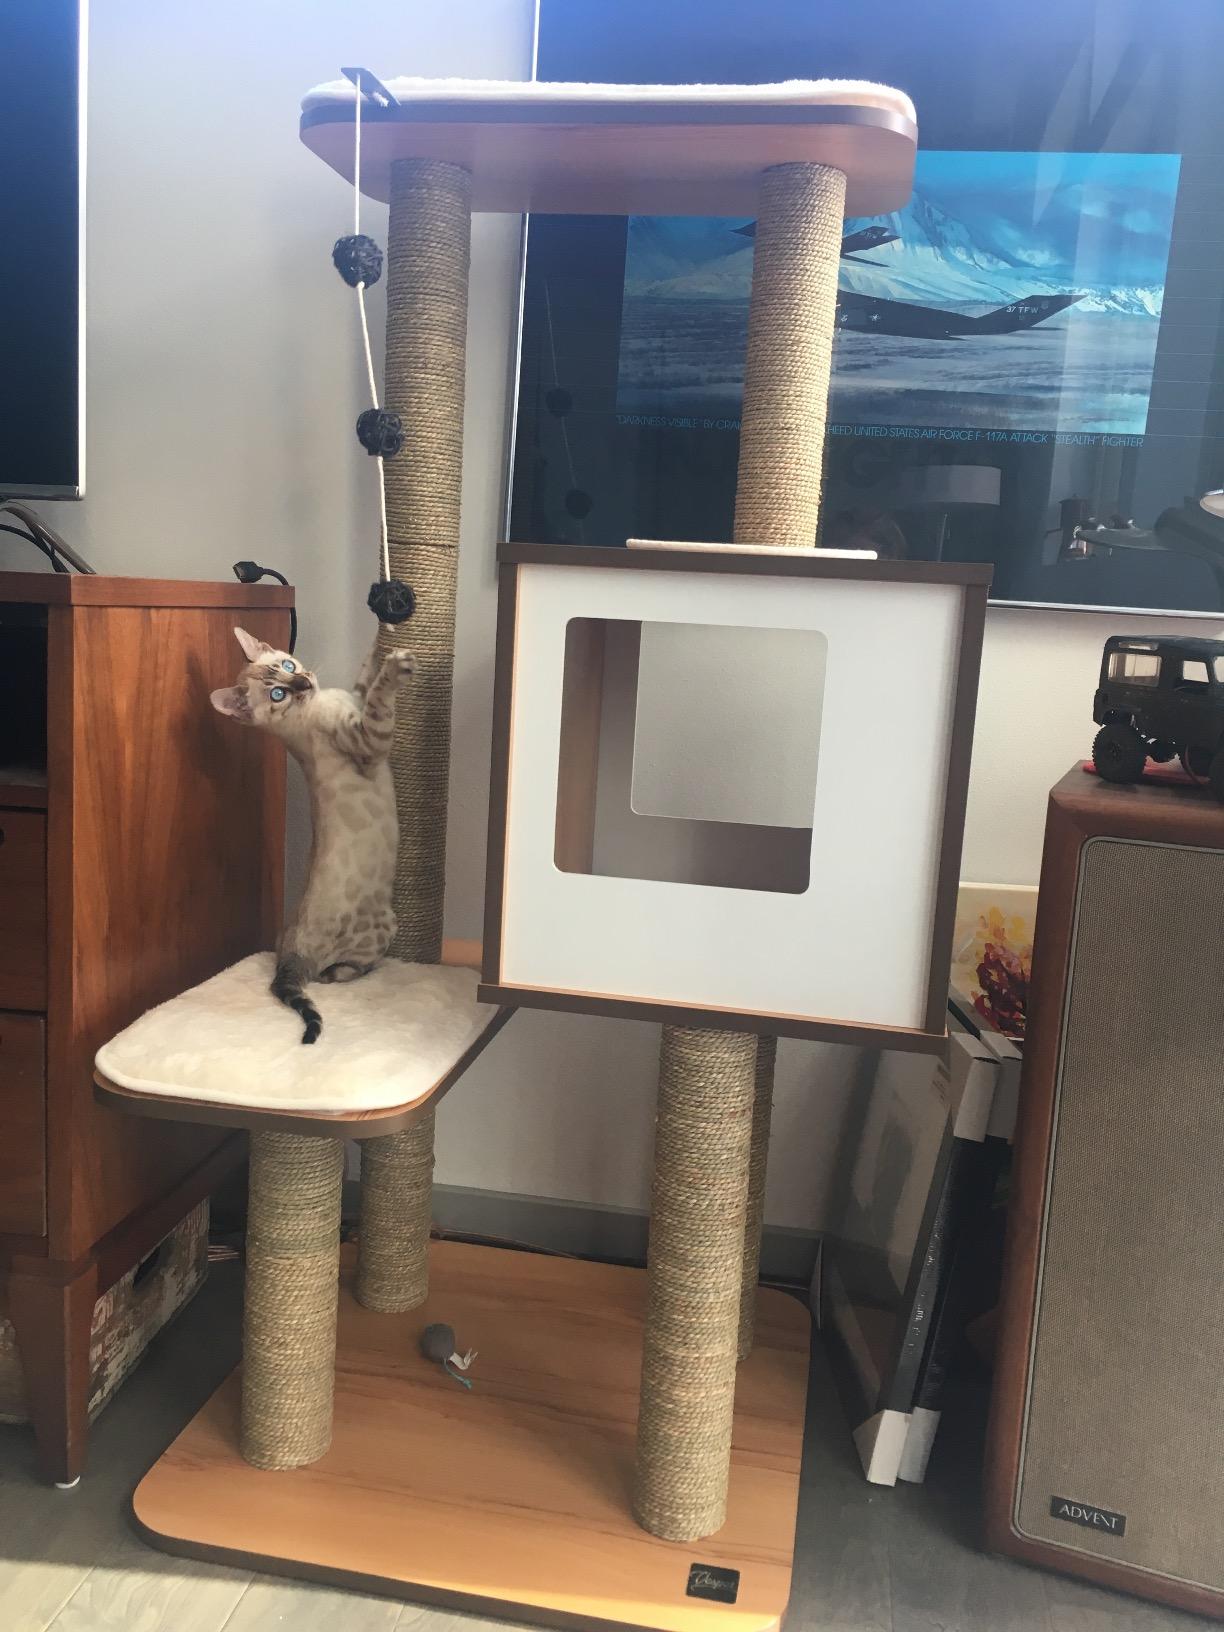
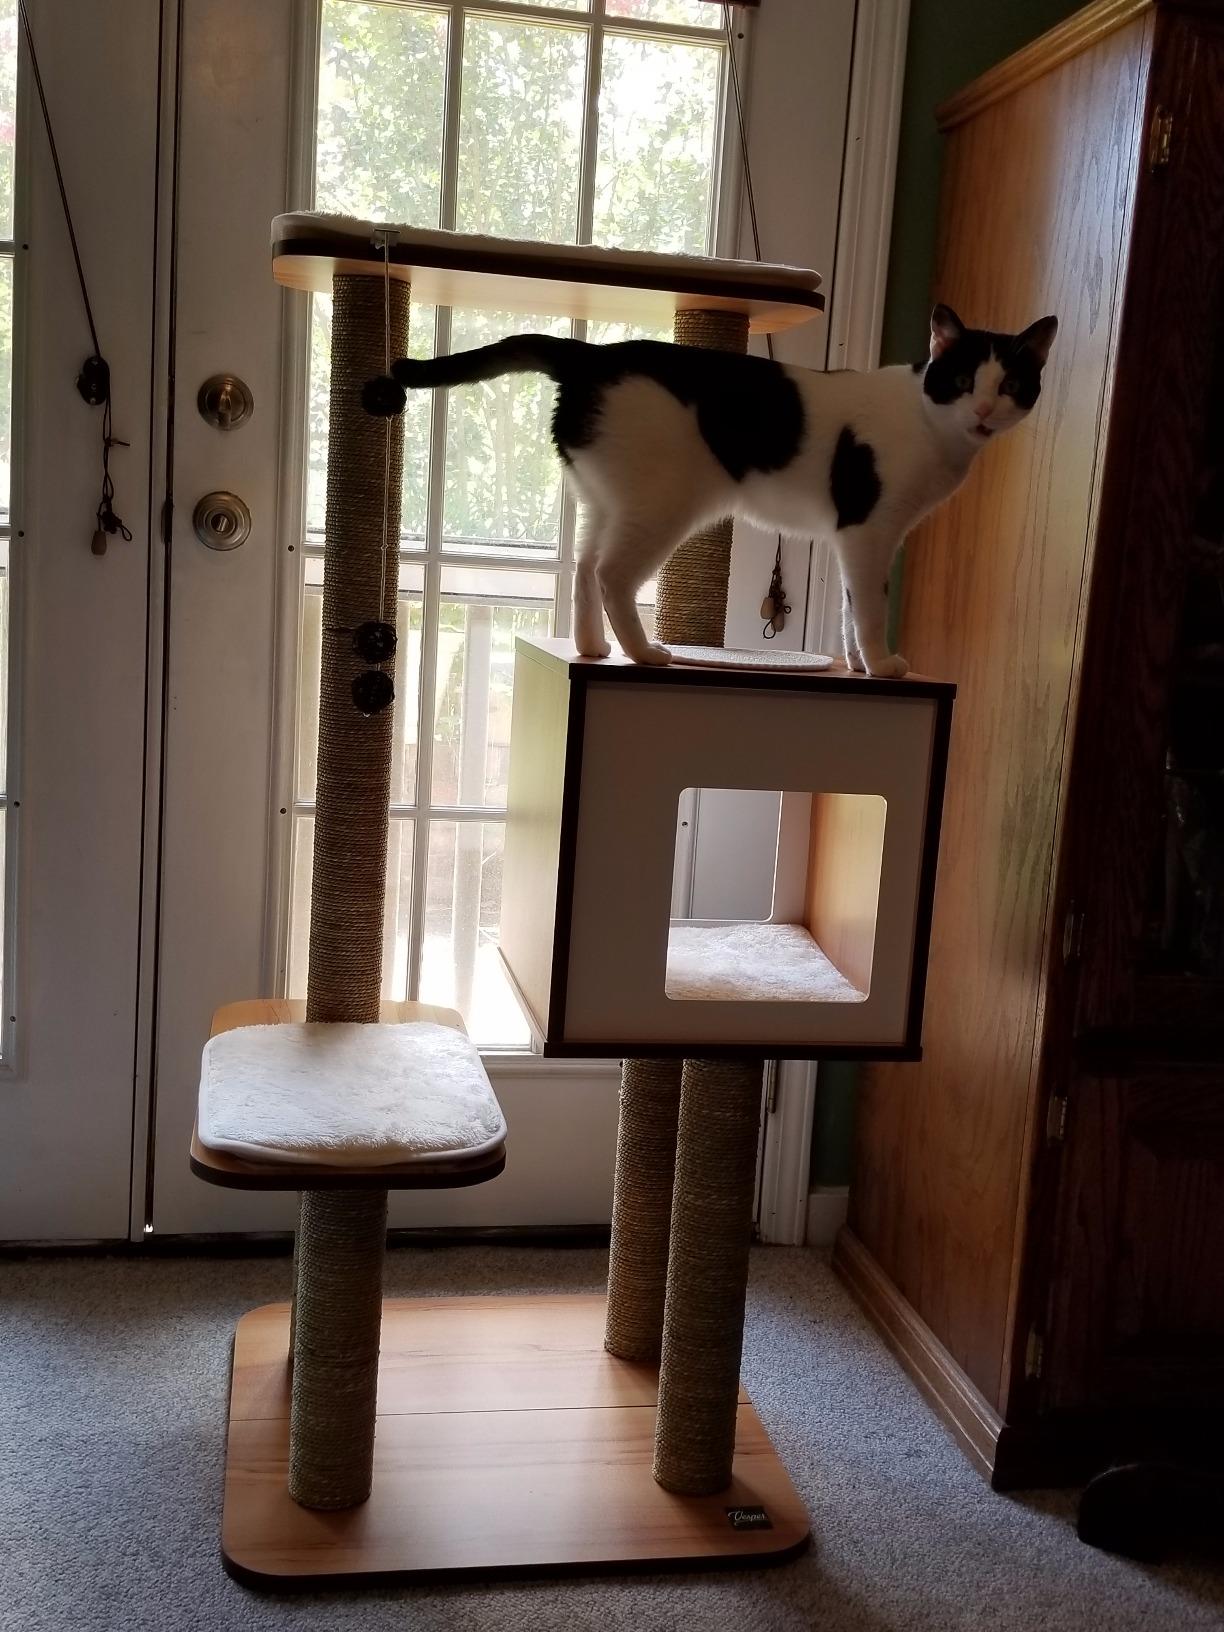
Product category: items_cat tree
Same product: yes